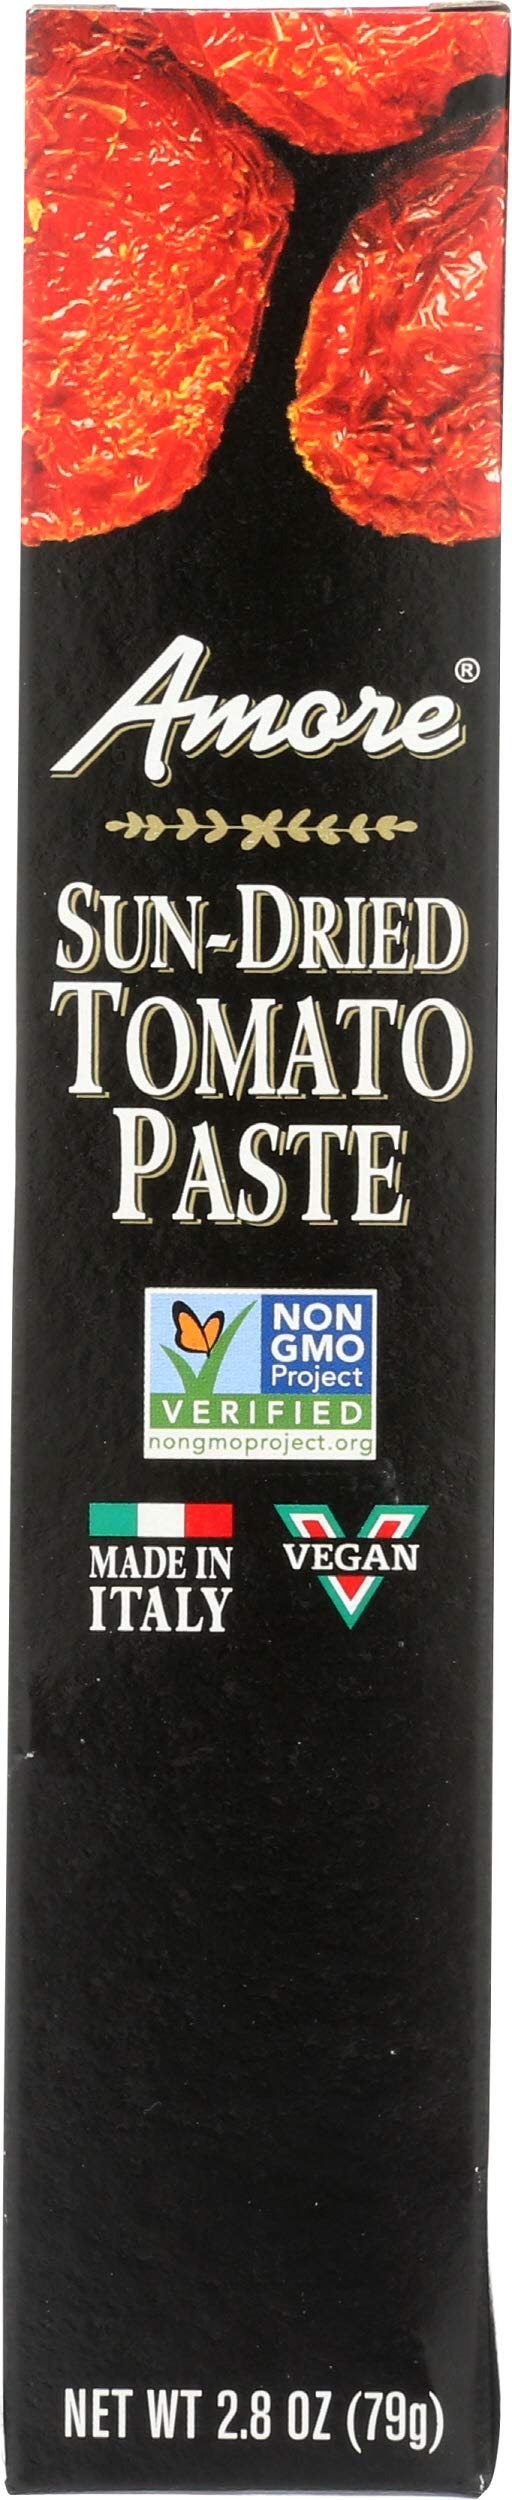
Item Name: Amore Paste Tube Sundrd Tmo
Value: 12.0
Unit: Count

Price: 7.01